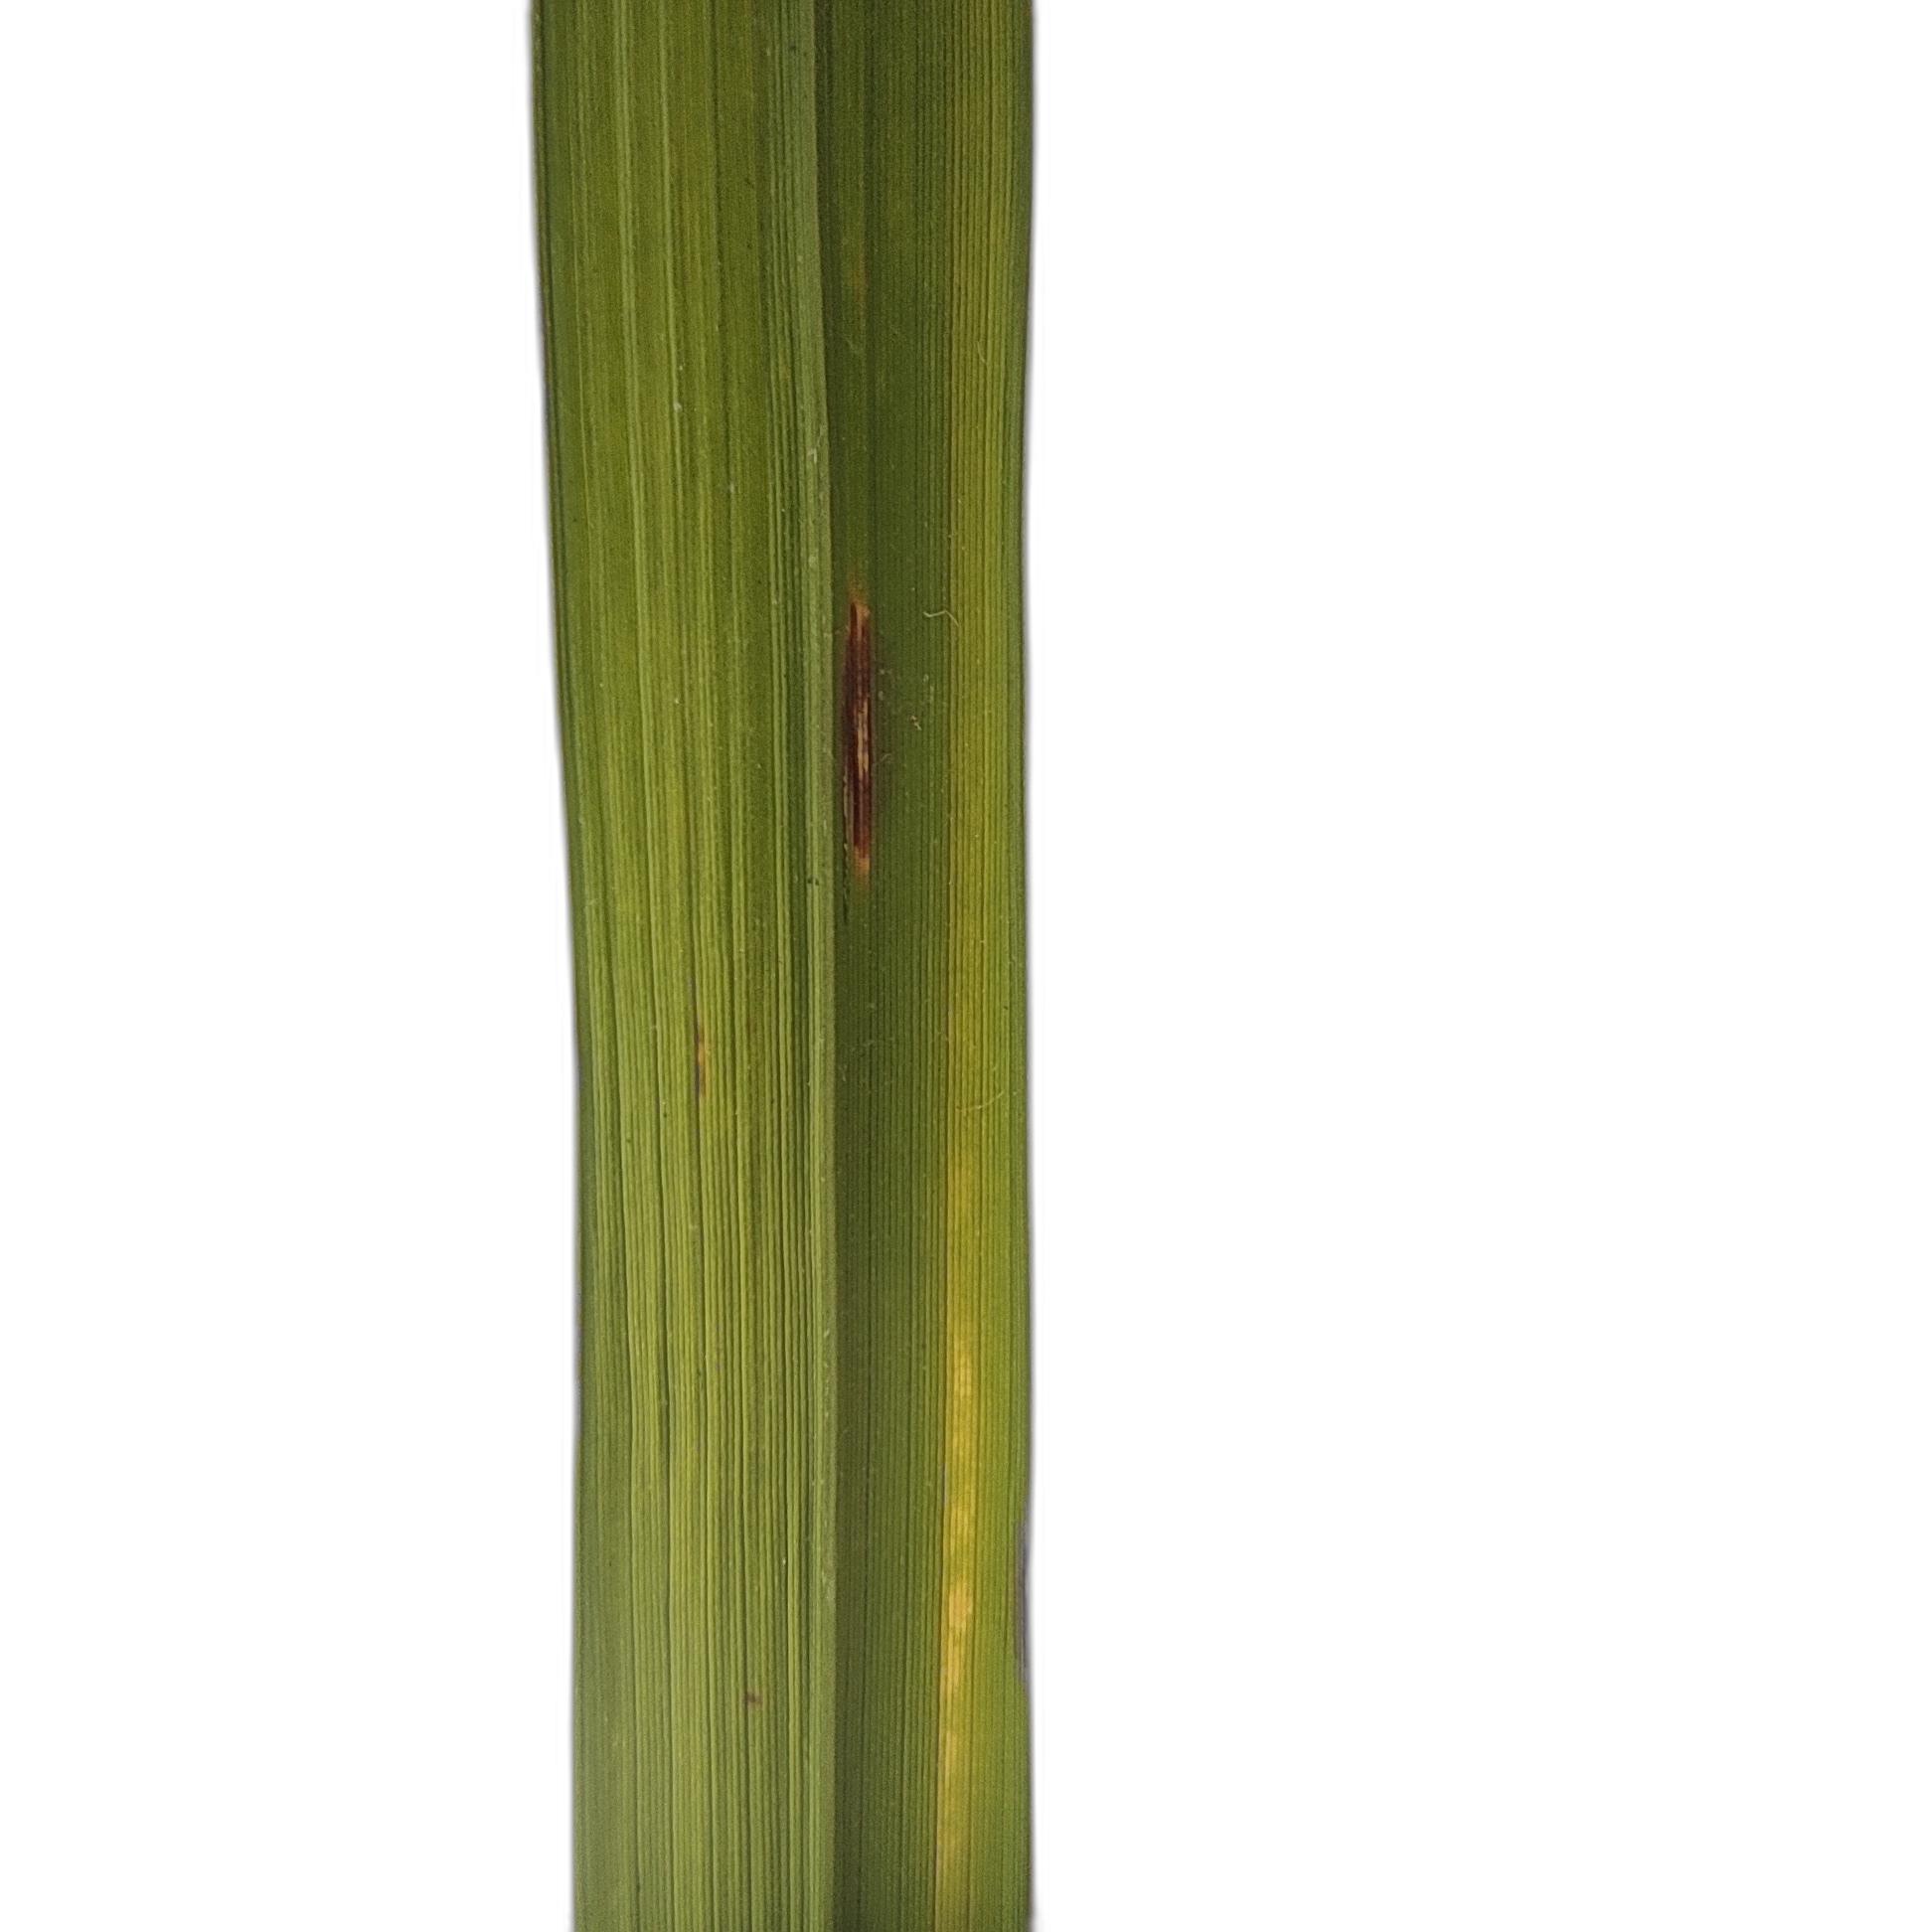
Label: Rice Blast